People's Socialist Republic of Albania

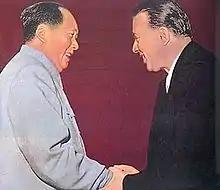
Mao Zedong and Hoxha in 1956

Hoxha and Shehu continued their harangue against the Soviet Union and Yugoslavia at the APL's Fourth Party Congress in February 1961. During the congress, the Albanian government announced the broad outlines of the country's Third Five-Year Plan (1961–65), which allocated 54% of all investment to industry, thereby rejecting Khrushchev's wish to make Albania primarily an agricultural producer. Moscow responded by canceling aid programs and lines of credit for Albania, but China again came to the rescue.